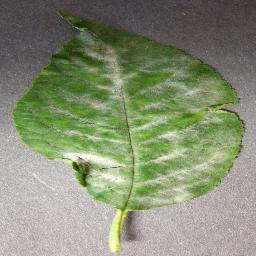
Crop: cherry
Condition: (including_sour)_powdery_mildew